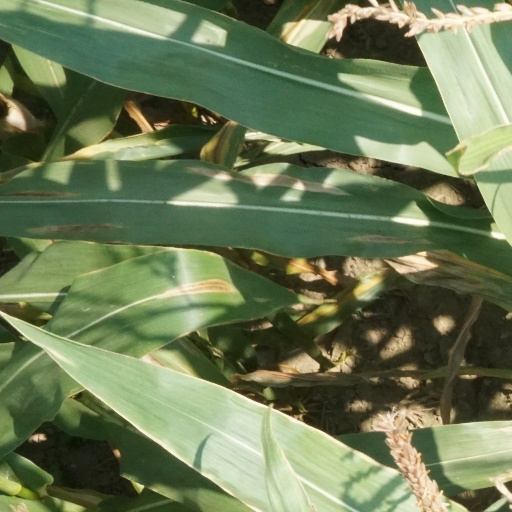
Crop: maize; corn